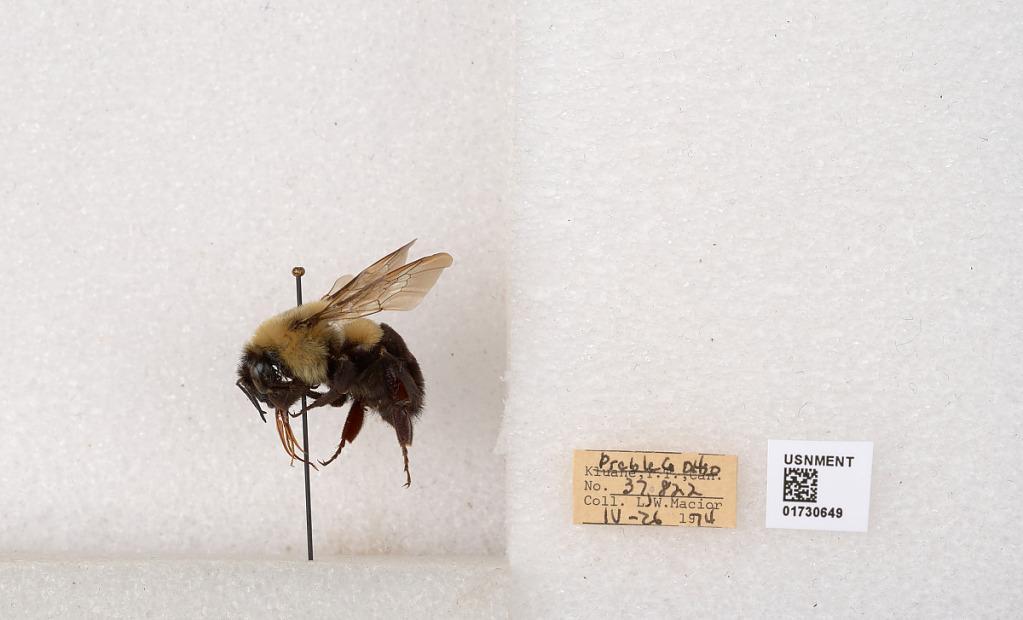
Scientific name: Bombus impatiens Cresson
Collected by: L. Macior
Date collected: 1974-4-26
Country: United States
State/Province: Ohio
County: Preble
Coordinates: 39.7416, -84.648